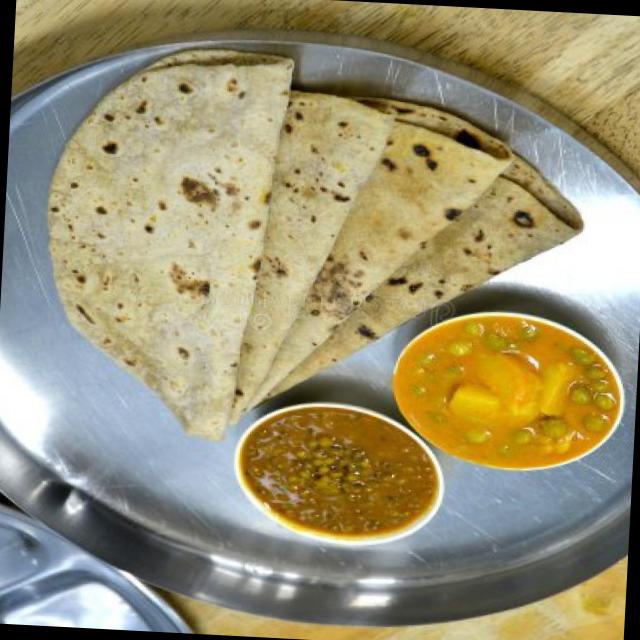
Dish: chapati